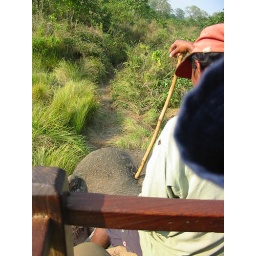
most uncomfortable seat in the house